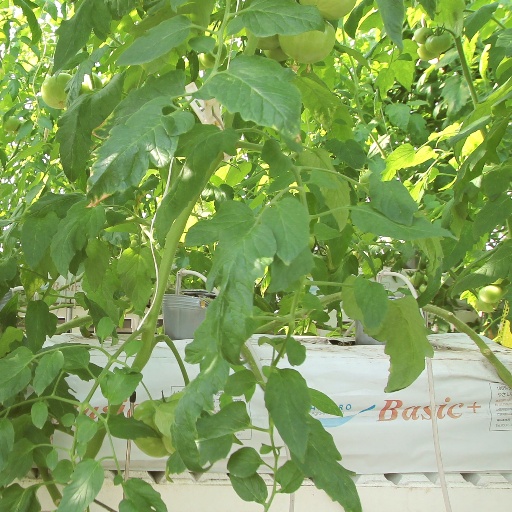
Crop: tomato